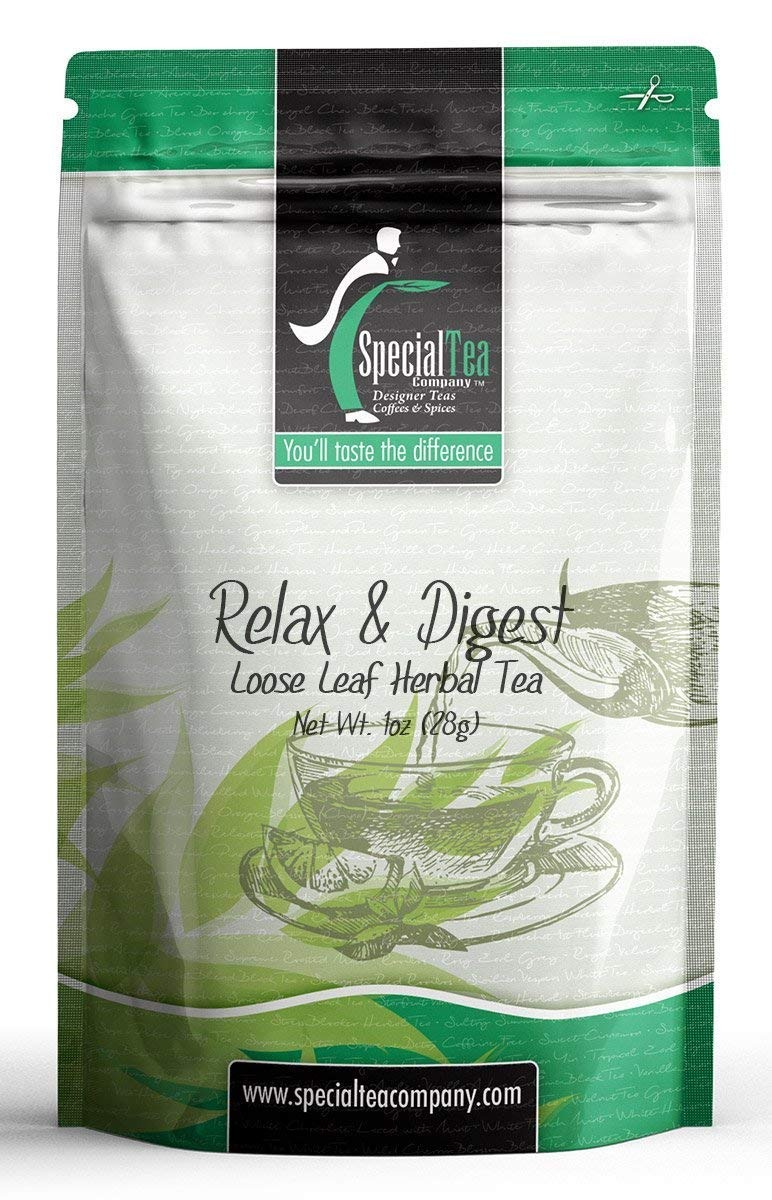
Item Name: Special Tea Herbal Tea, Relax & Digest, 1 oz
Bullet Point 1: Makes about 10 - 12 cups of tea.
Bullet Point 2: Premium gourmet loose leaf tea.
Bullet Point 3: Premium tea leaves have all their essential oils intact, so the flavor, quality and health benefits are maintained.
Bullet Point 4: Packed in a reseal able foil pouch to retain freshness.
Bullet Point 5: Individually hand packed in the USA.
Value: 1.0
Unit: ounce

Price: 6.69